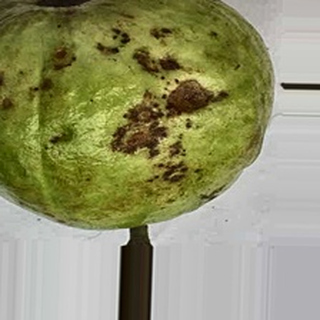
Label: guava_anthracnose